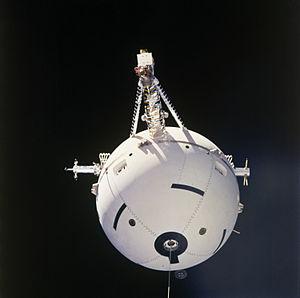
STS-46 est la douzième mission de la navette spatiale Atlantis.